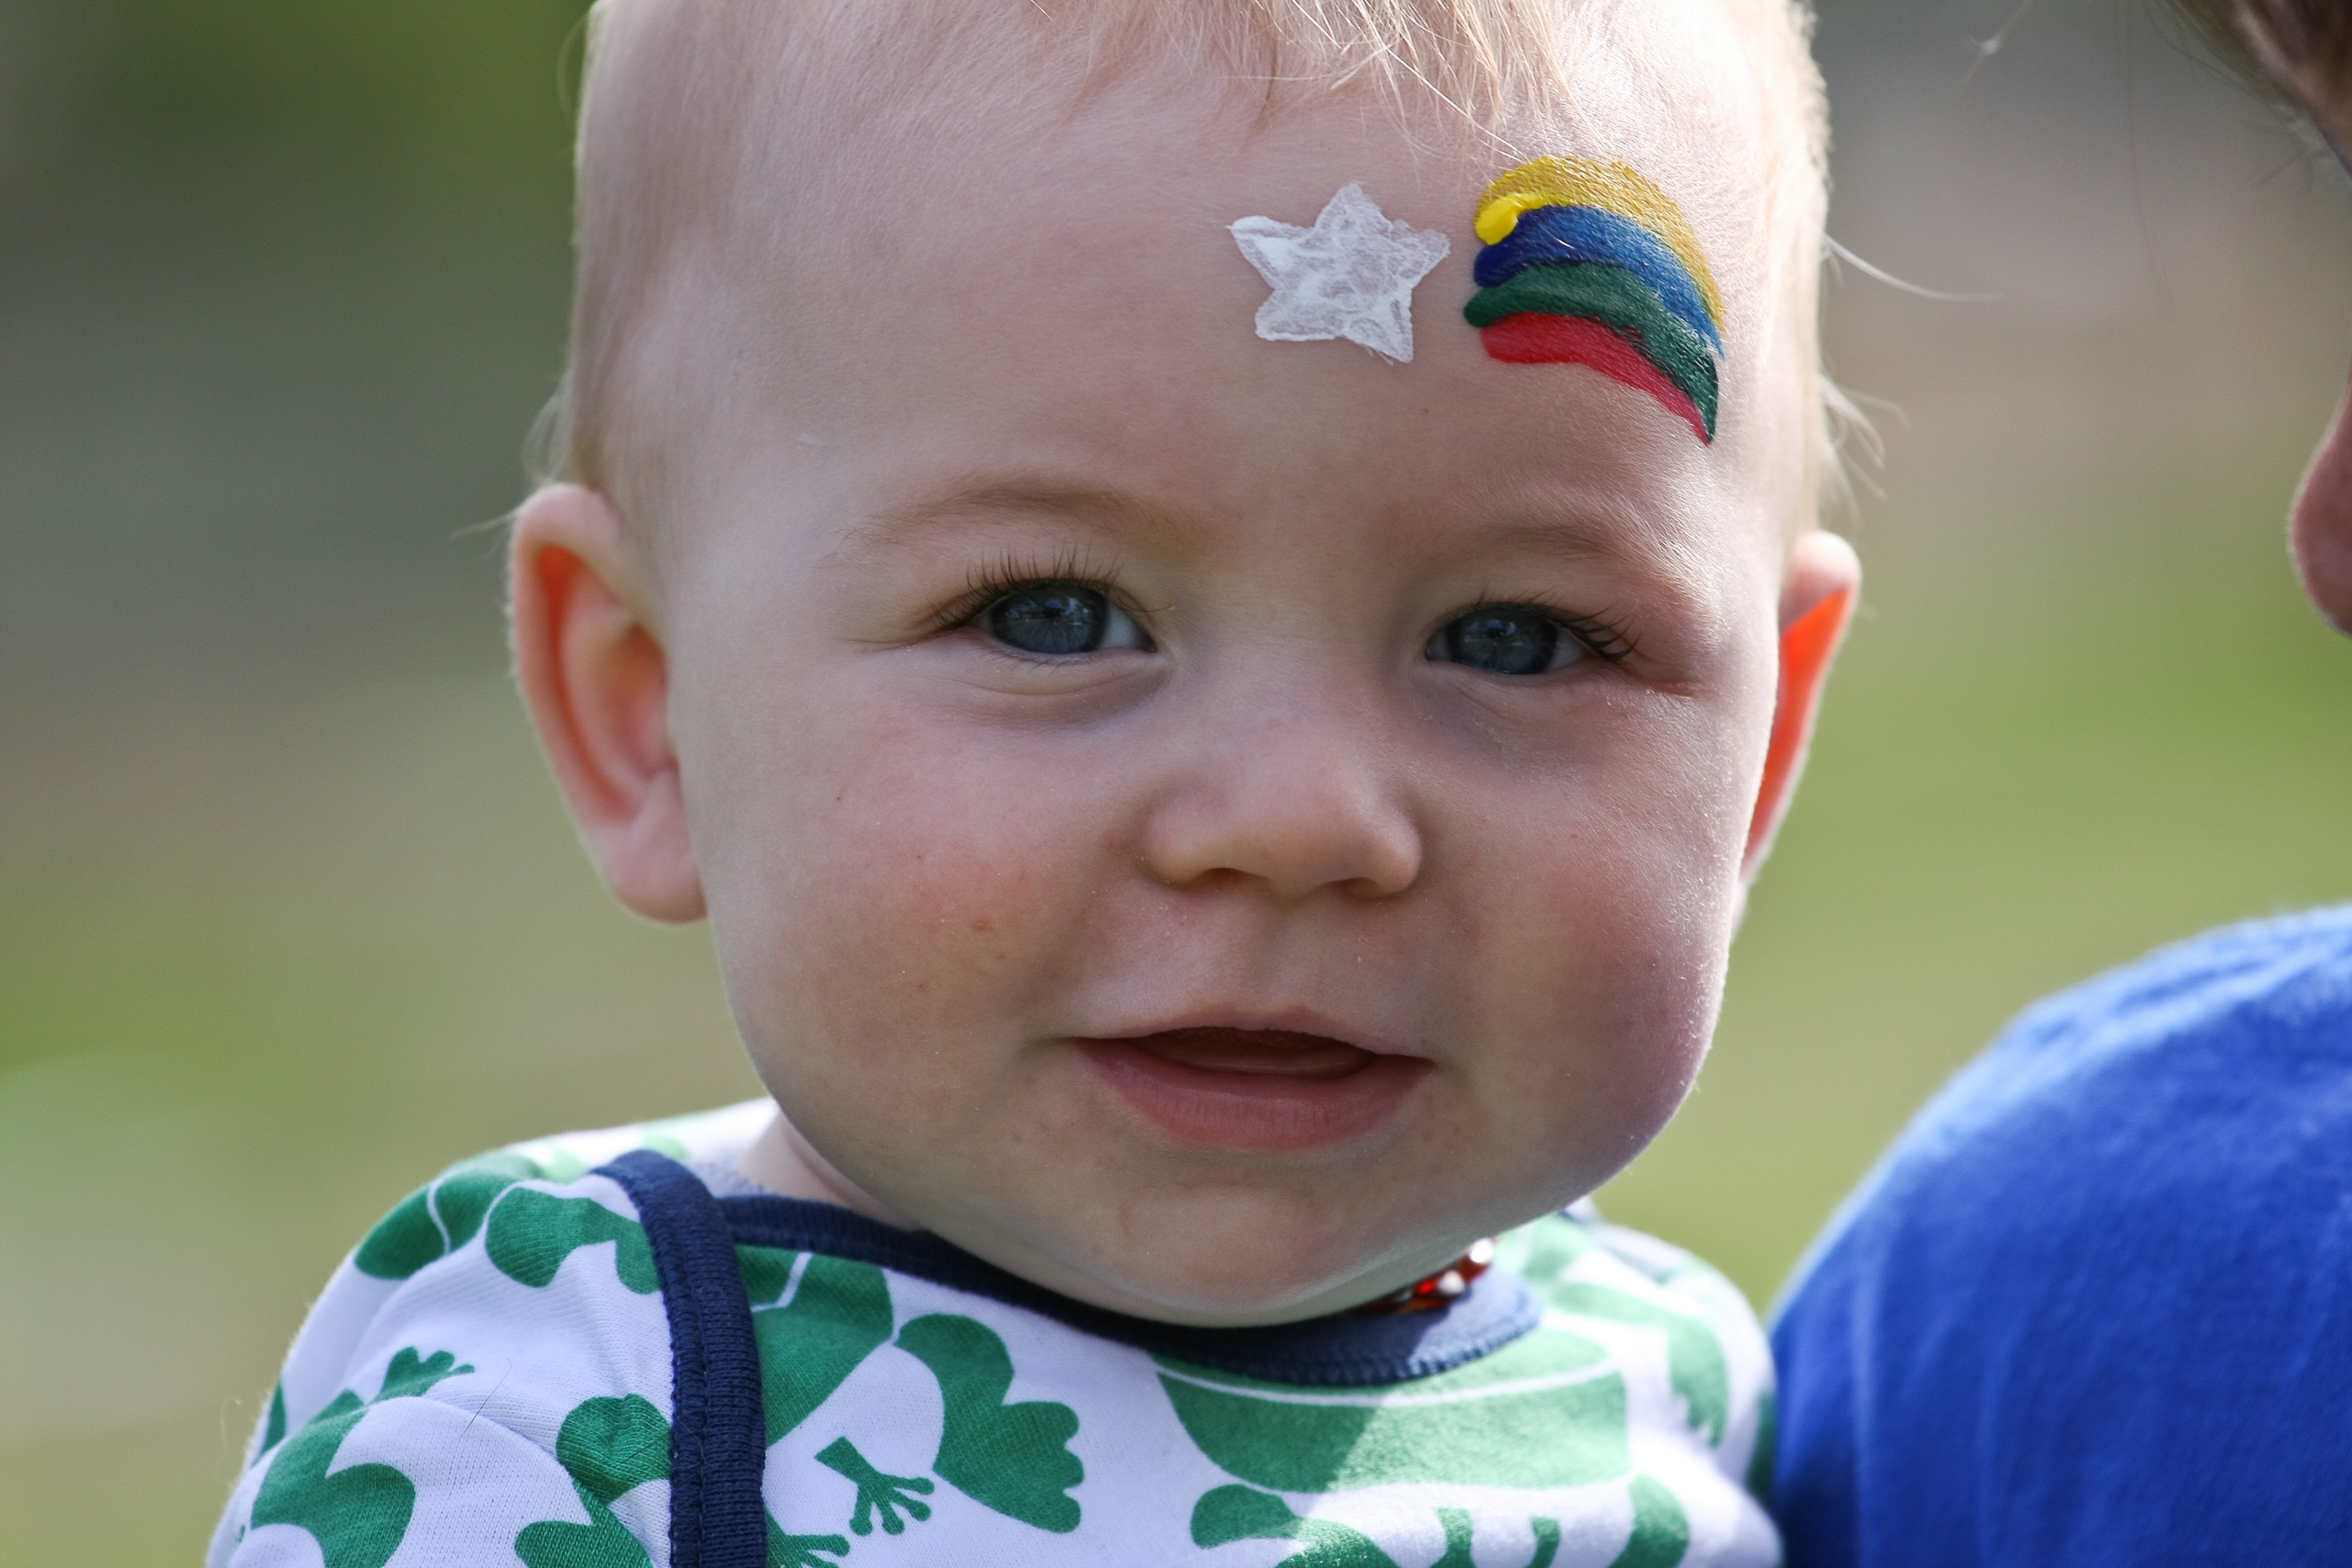
person, people, play, sweet, boy, male, portrait, child, baby, facial expression, smile, face, nose, rainbow, infant, toddler, eye, head, skin, organ, laughter, emotion, little boy